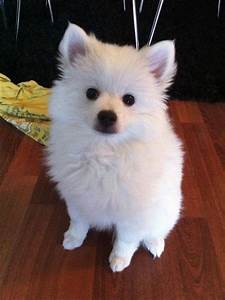
Label: dog